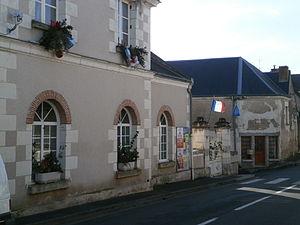
Saint-Quentin-sur-Indrois - la mairie
Saint-Quentin-sur-Indrois est une commune française du département d'Indre-et-Loire, dans la région Centre-Val de Loire et l'ancienne province de Touraine. Dès le Néolithique, l'Homme s'installe à cet endroit, sur le plateau fertile de la Champeigne tourangelle. Cette occupation est pérenne au fil des millénaires, attestée par les vestiges de mégalithes, de tumulus, de voies antiques et de sarcophages mérovingiens. L'histoire médiévale de la paroisse, dont le nom apparaît dans les textes vers la fin du XIIᵉ siècle, est marquée par les figures de la bienheureuse Jeanne-Marie de Maillé qui y naquit et d'Adam Fumée, médecin et proche conseiller de plusieurs rois de France qui se rendit acquéreur du château des Roches. Saint-Quentin fut également le lieu d'une des scènes d'une tentative d'enlèvement politique du sénateur Clément de Ris à l'instigation de Fouché.